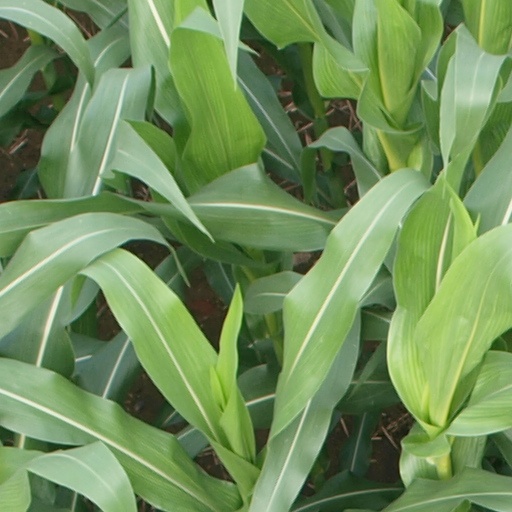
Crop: maize; corn